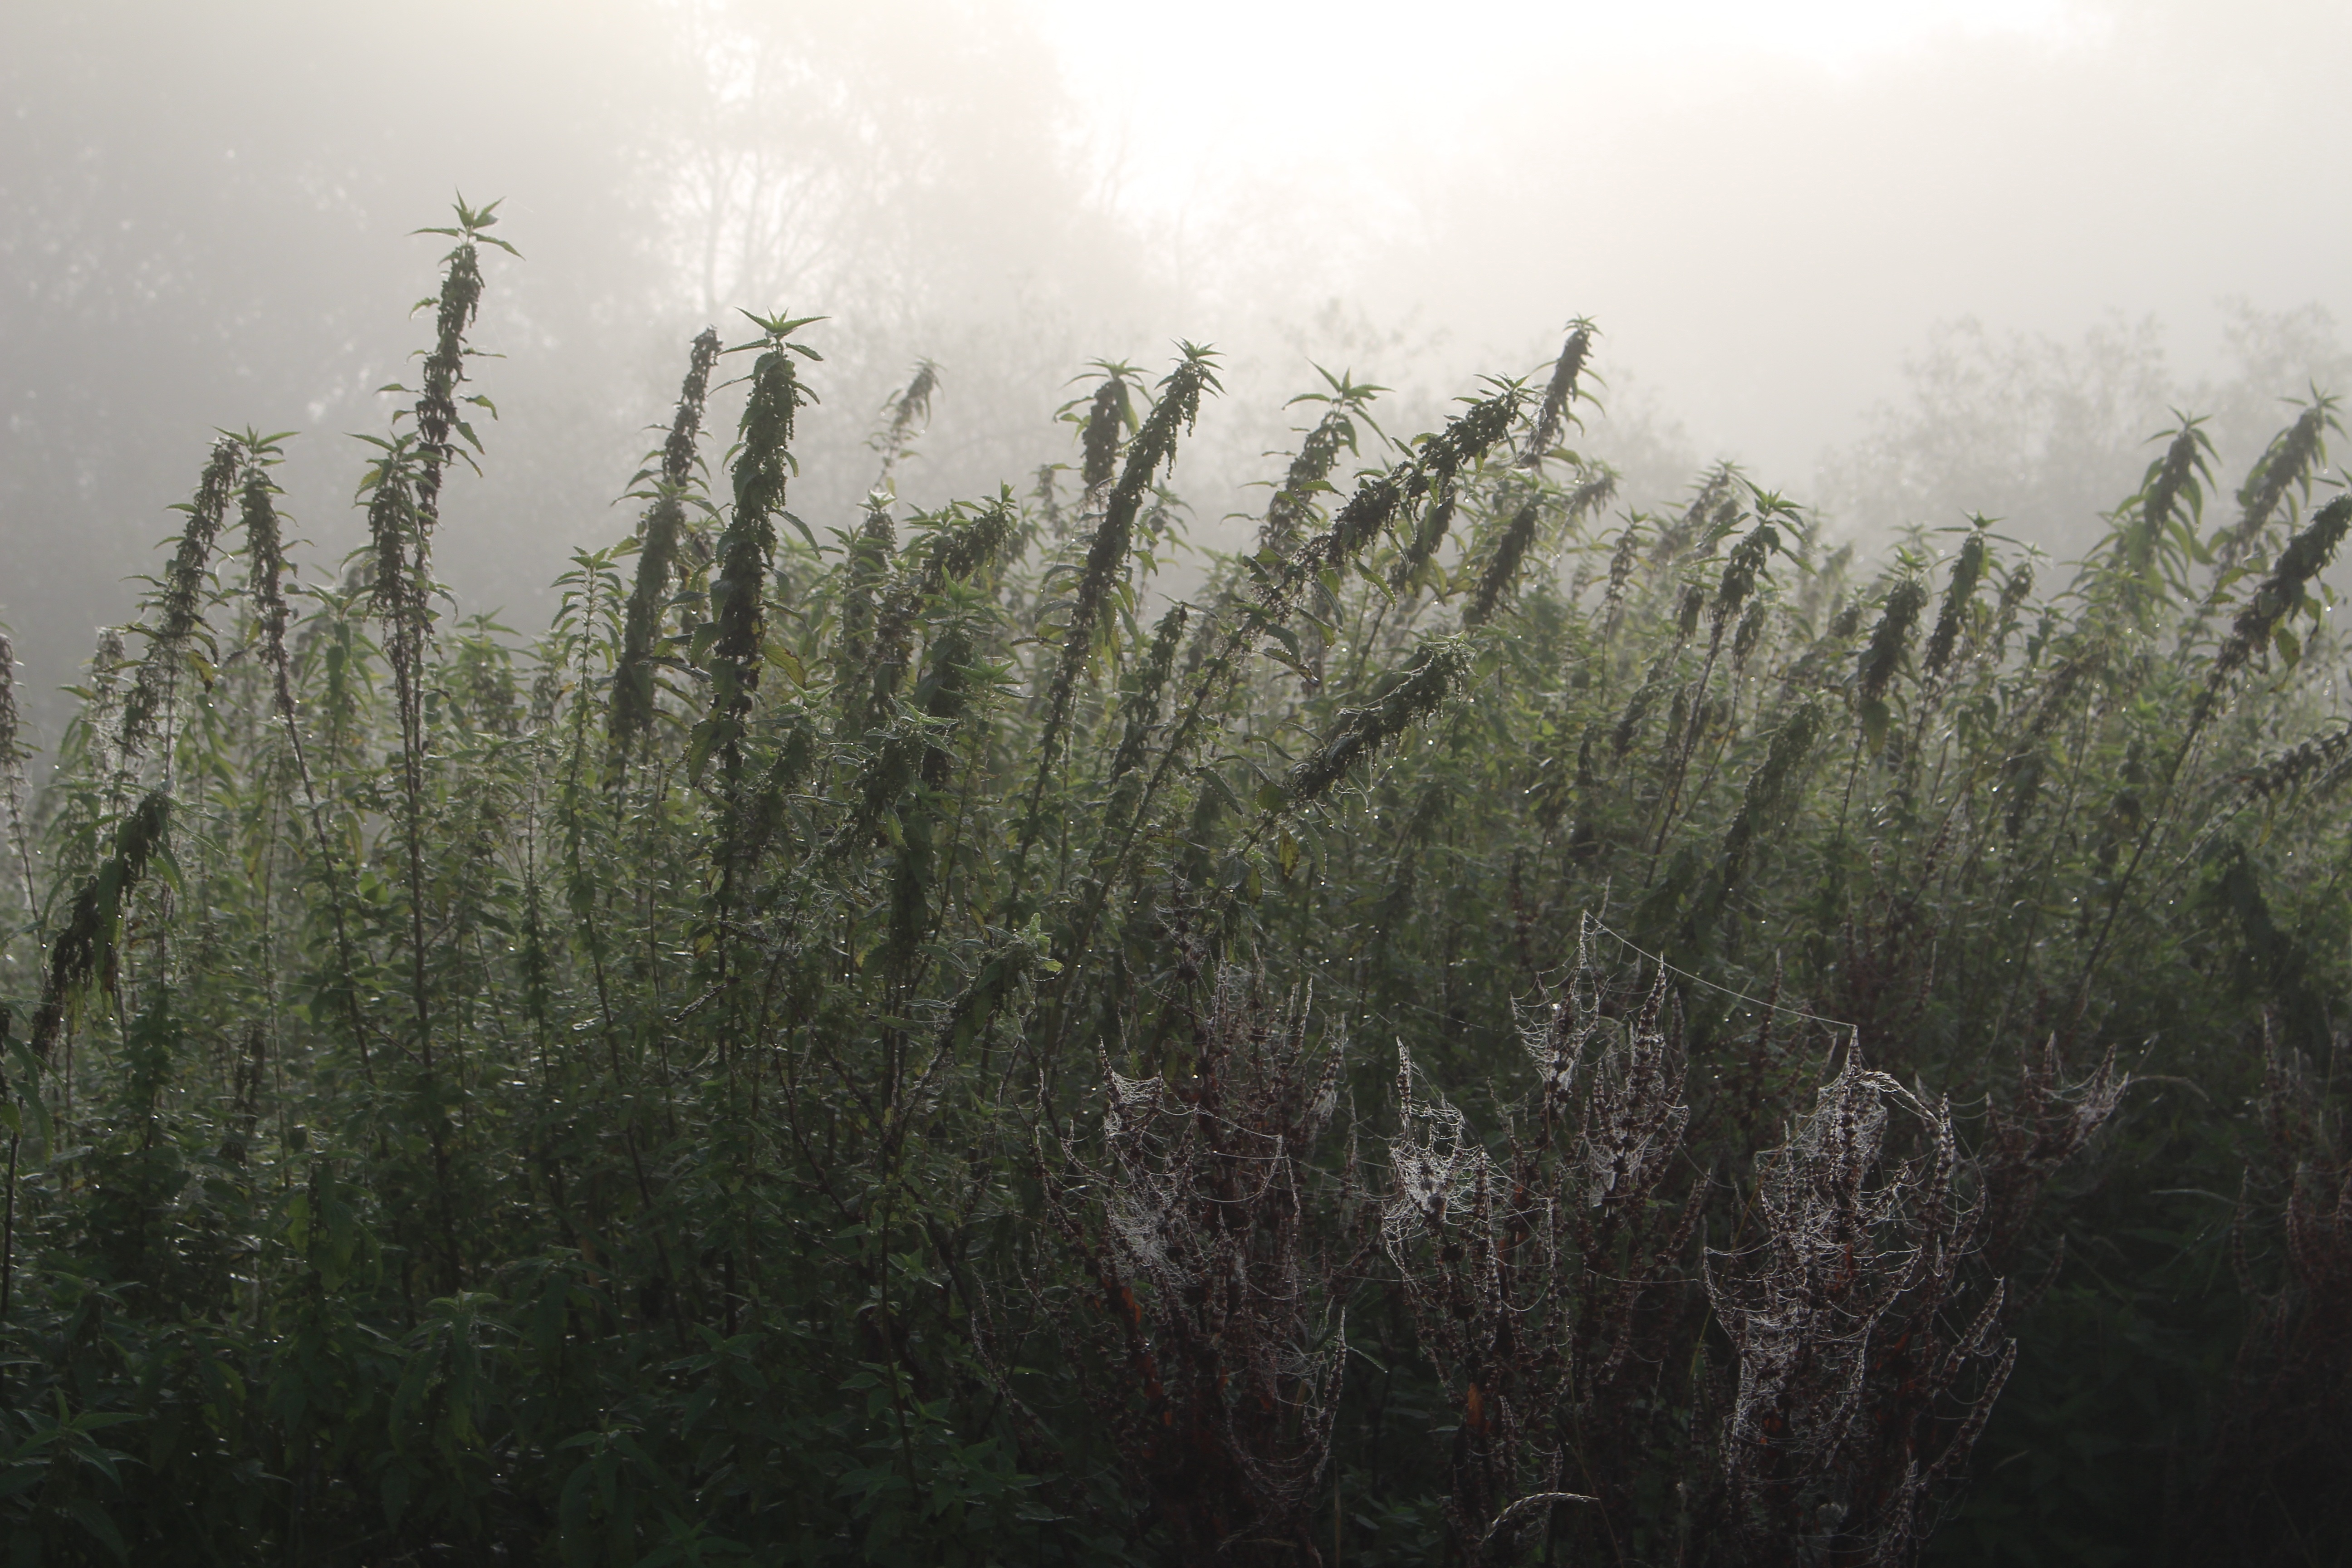
landscape, tree, water, nature, forest, grass, mountain, cold, plant, fog, mist, field, meadow, prairie, sunlight, morning, leaf, hill, flower, wind, frost, atmosphere, green, crop, autumn, weather, agriculture, flora, habitat, mood, ecosystem, rural area, natural environment, atmospheric phenomenon, grass family, atmosphere of earth, woody plant, phragmites